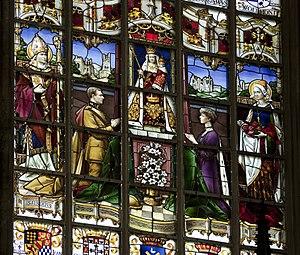
Élisabeth Gabrielle Valérie Marie de Wittelsbach, duchesse en Bavière, née le 25 juillet 1876 à Possenhofen en Bavière et morte le 23 novembre 1965 à Laeken, est issue de la branche cadette de la maison de Wittelsbach.
L'église Notre-Dame des Victoires au Sablon, est un édifice religieux situé en bordure du Sablon à Bruxelles. Ce n'est qu'à partir du XVIIIᵉ siècle plus précisément dès le 8 mai 1716 qu'on trouve une trace écrite du nom Notre-Dame des Victoires, qui était déjà à cette époque en usage dans le peuple, parce que l'on croyait, à tort, qu'elle avait été fondée pour célébrer la victoire du duc Jean Iᵉʳ à la bataille de Worringen. Par contre la référence à la bataille de Lépante en 1571 est établie.